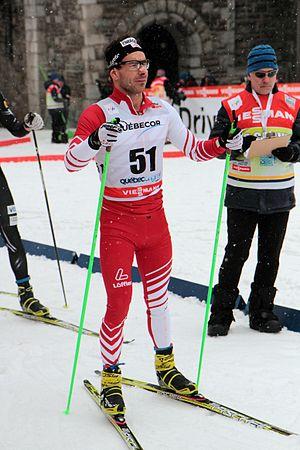
Martin Stockinger, Coupe du monde de ski de fond 2012, Québec, Canada